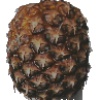
Label: Pineapple 1